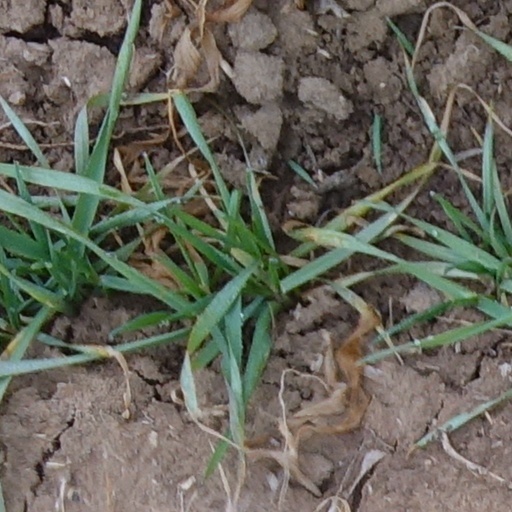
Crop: wheat